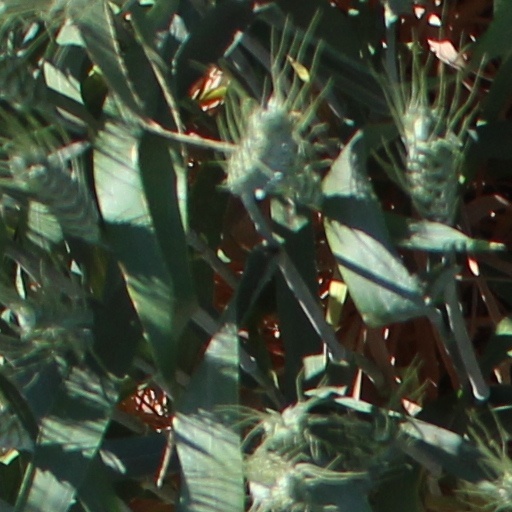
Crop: wheat